Helen Winkelmann

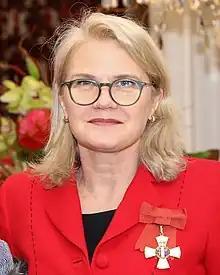
Winkelmann in 2022

Dame Helen Diana Winkelmann (born 1962) is the 13th and current chief justice of New Zealand – head of the New Zealand judiciary – having been sworn in on 14 March 2019. She is the second woman to hold the position, following her immediate predecessor, Sian Elias.